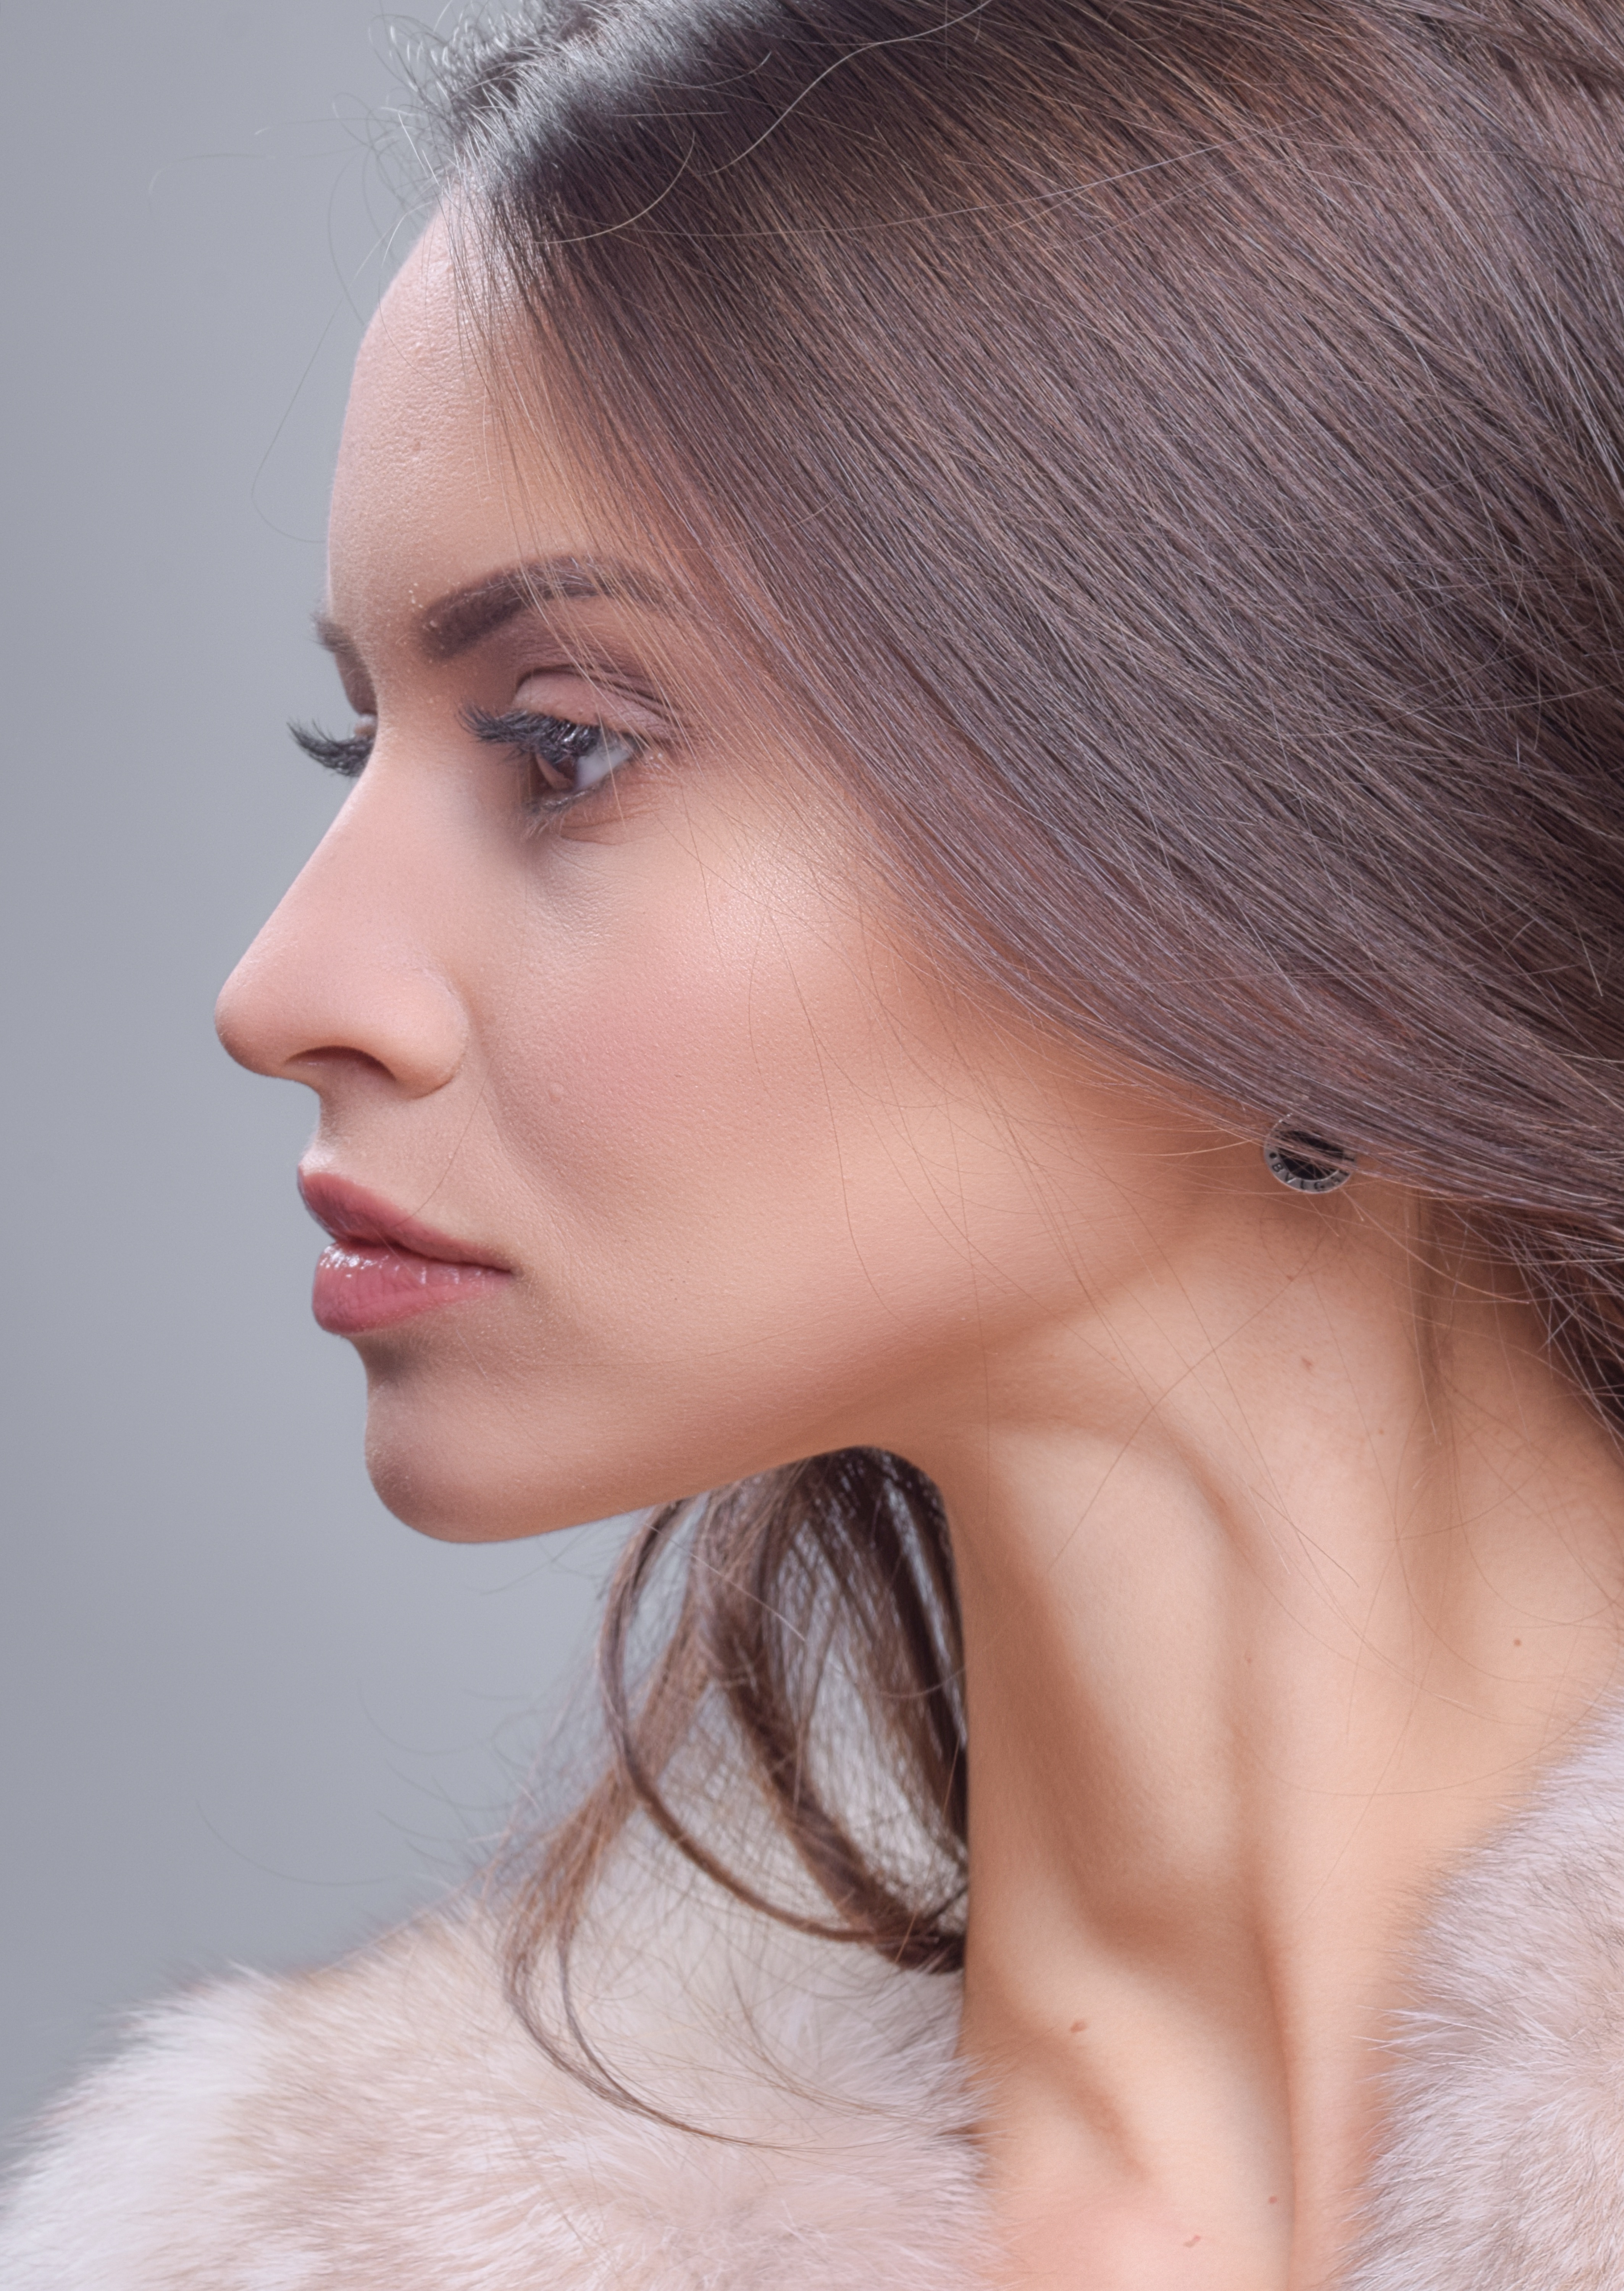
face, woman, forehead, hair, nose, skin, lip, chin, eyebrow, shoulder, eyelash, neck, jaw, flash photography, ear, makeover, dress, eye liner, black hair, layered hair, long hair, beauty, bridal accessory, jewellery, brown hair, close up, blond, throat, Step cutting, fashion accessory, earrings, event, lipstick, hair accessory, eye shadow, hair coloring, portrait photography, peach, fashion model, photo shoot, model